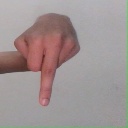
अक्षर: प